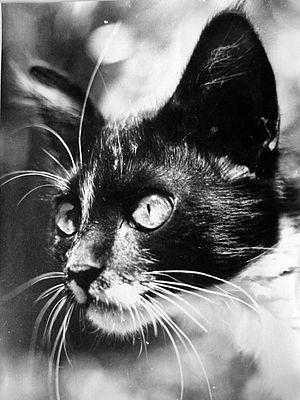
Josef Tal est un compositeur israélien.